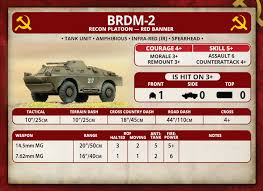
Label: BTR